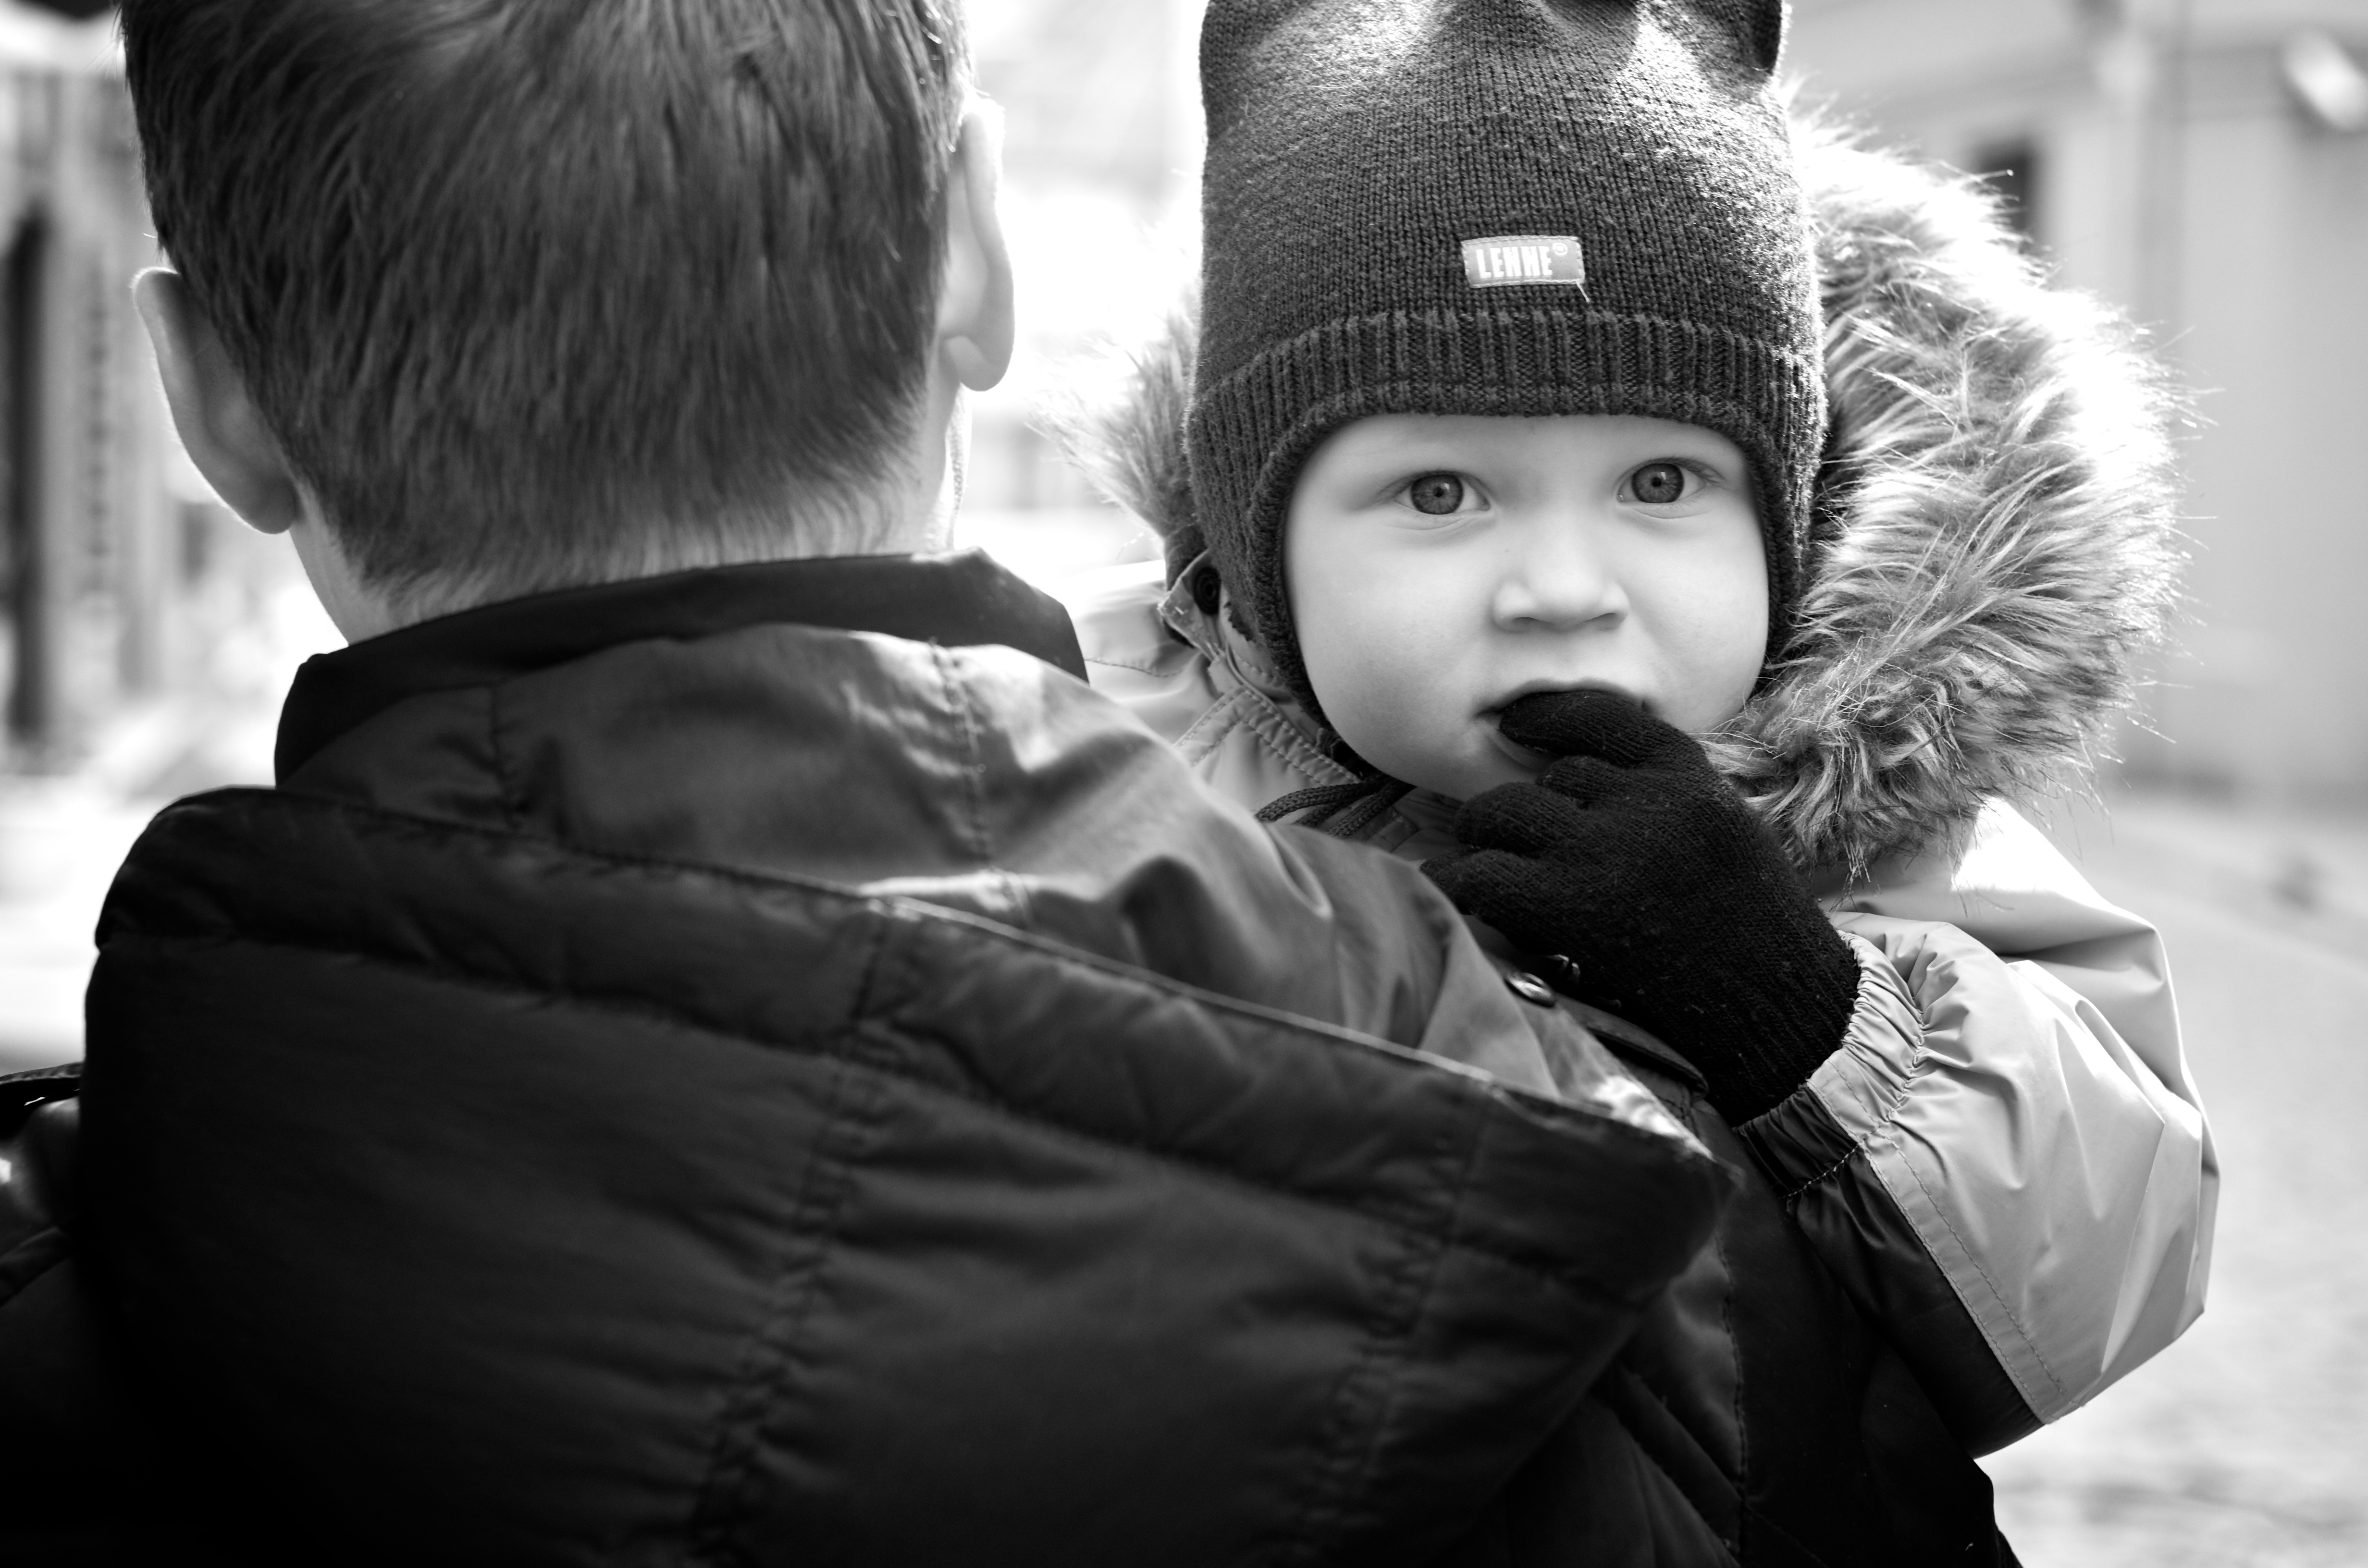
man, person, black and white, people, white, street, photography, ebook, male, portrait, training, child, black, monochrome, beard, streetphotography, flickr, thomas, video, head, olympus, photograph, beauty, omd, fuji, leica, monochrom, leuthard, hcb, thomasleuthard, interaction, monochrome photography, portrait photography, film noir, facial hair